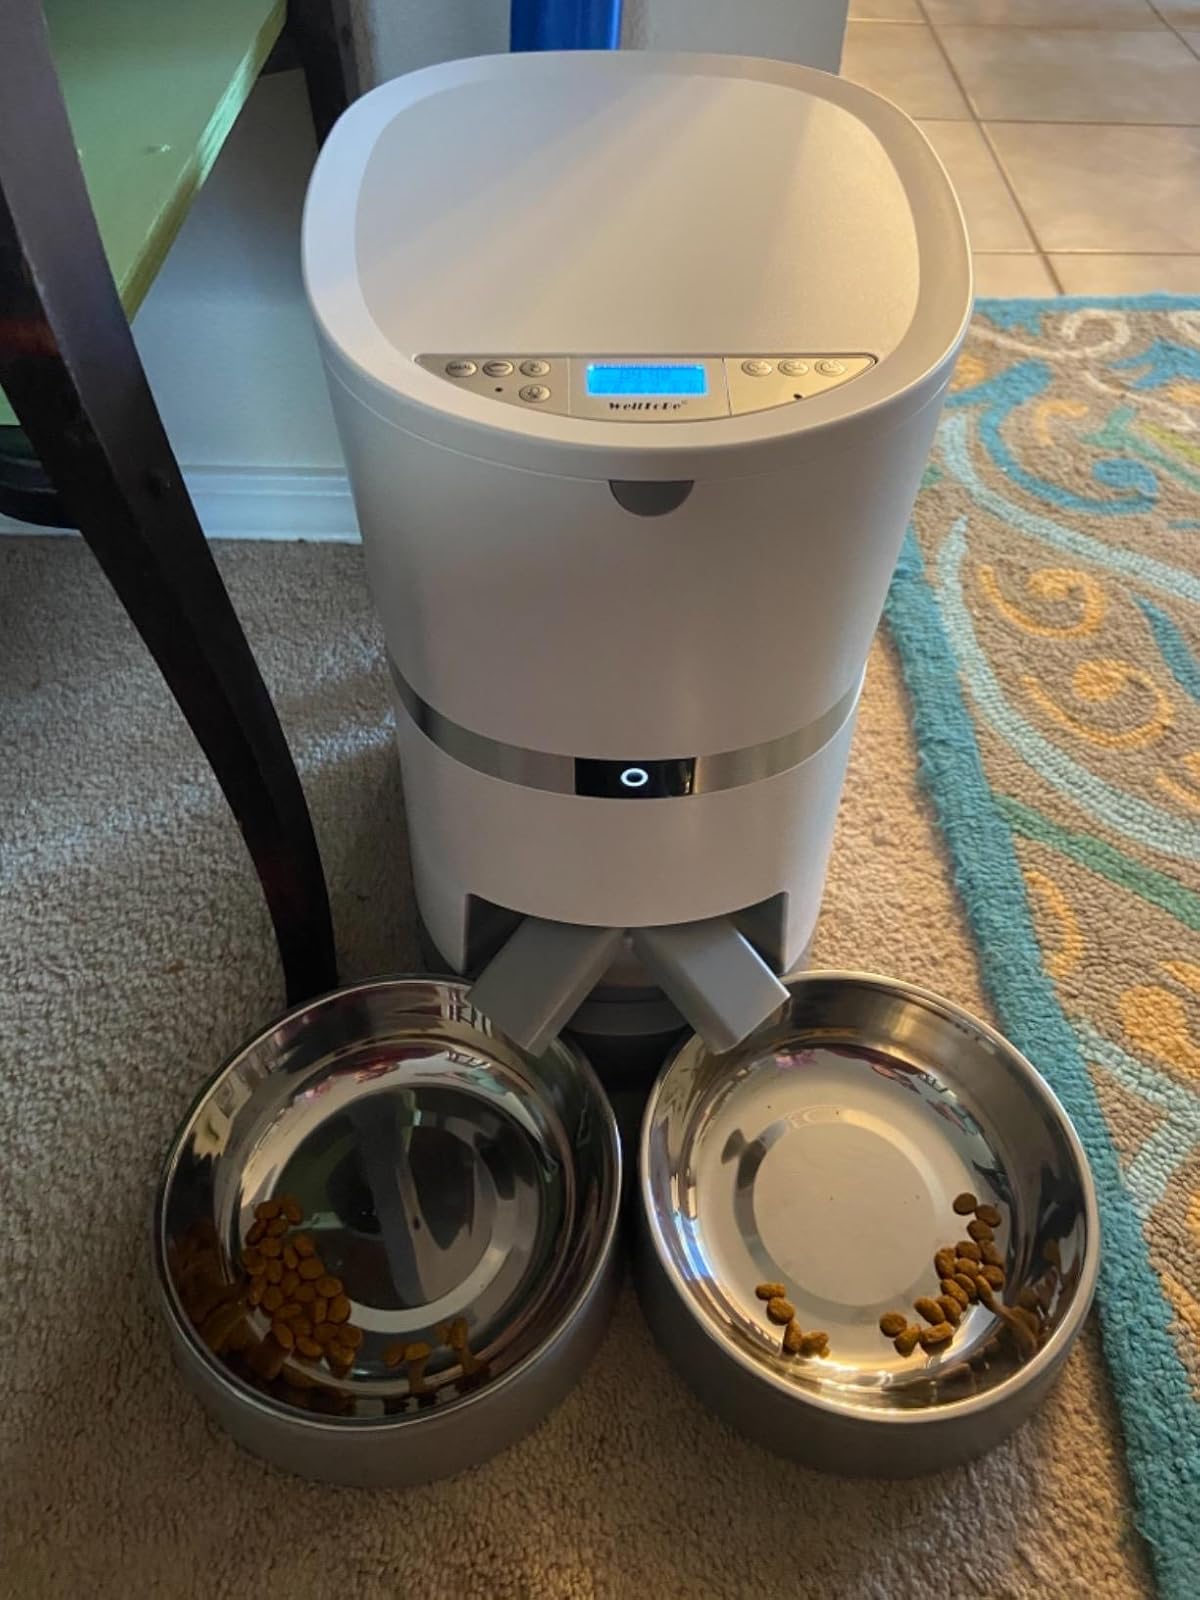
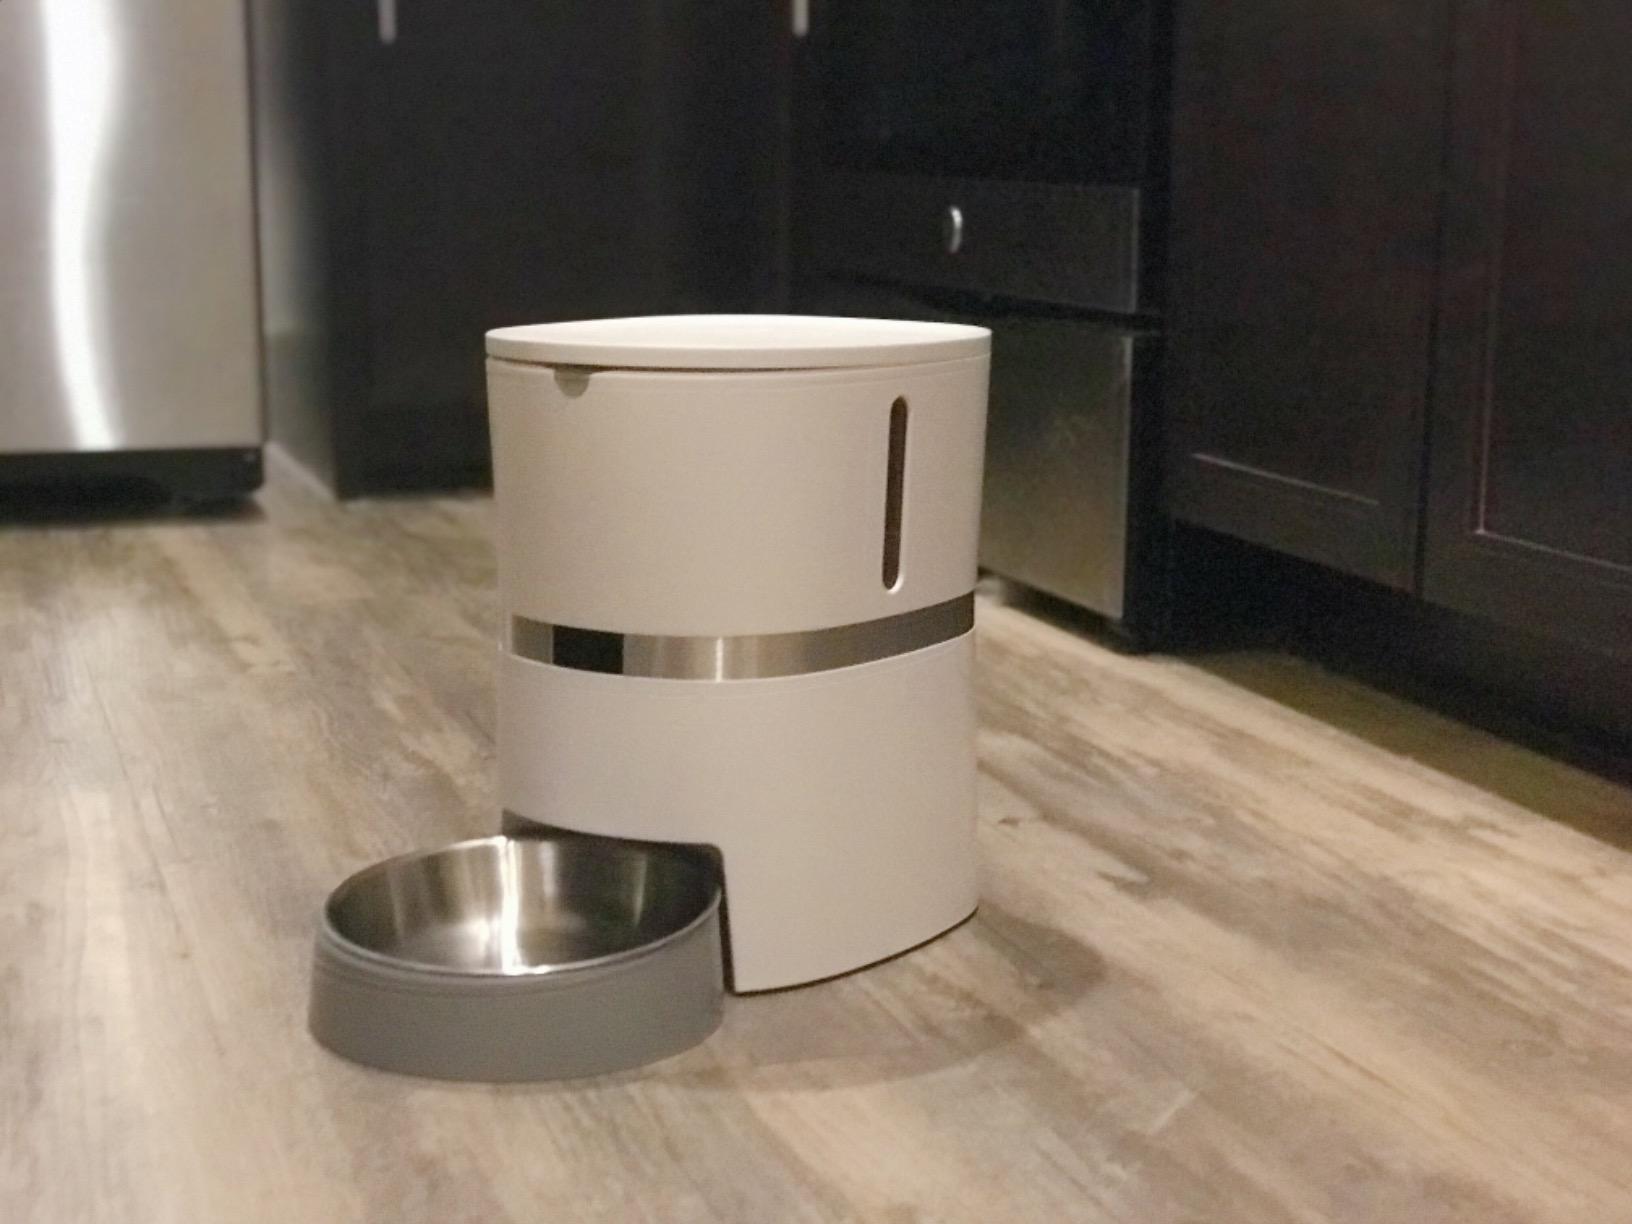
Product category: items_feeder
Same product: no